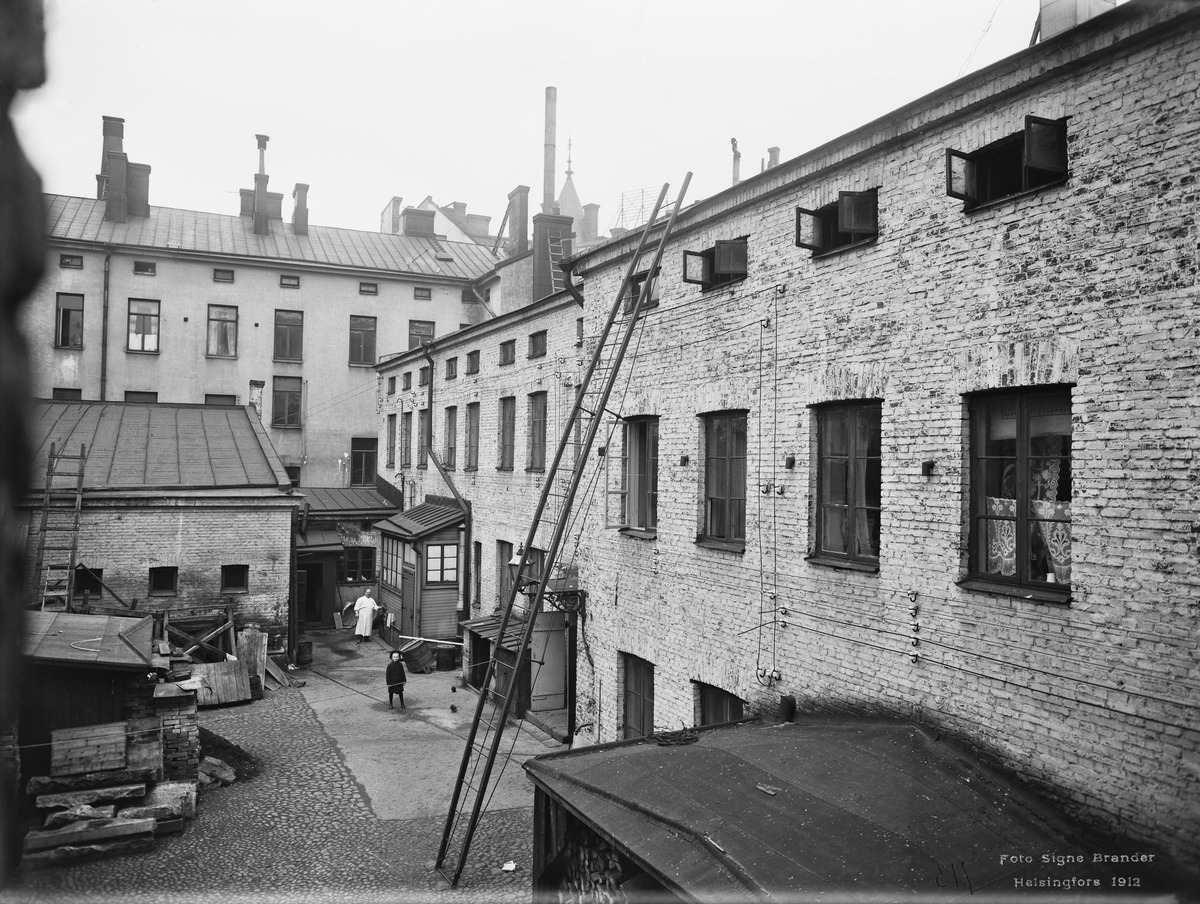
Aleksanterinkatu 52, piha
sisällön kuvaus: Aleksanterinkatu 52, piha. mustavalkoinen
Kuvaaja: Brander, Signe, valokuvaaja
Ajankohta: kuvausaika 1912
Paikka: Suomi, Uusimaa, Helsinki, Kluuvi Helsinki
Aiheet: pihat, rakennustarvikkeet, lapset